Tegel Prison

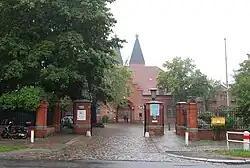
The main entrance to the prison

Tegel Prison is a closed prison in the borough of Reinickendorf in the north of the German state of Berlin. The prison is one of Germany's largest prisons.